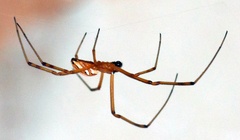
Species: Lactrodectus_hesperus